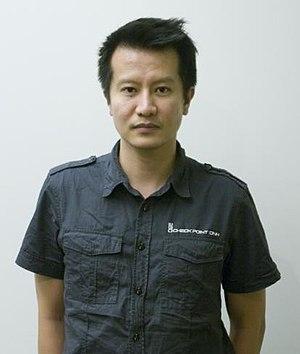
Minh Le, né le 27 juin 1977, aussi connu sous son pseudonyme en ligne Gooseman, est un développeur de jeux vidéo canado-vietnamien, qui a créé le populaire mod Counter-Strike avec Jess Cliffe en 1999.